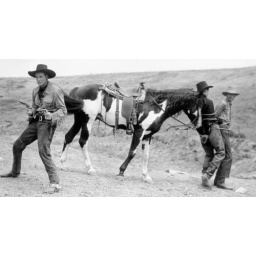
Yep, he's worthless as tits on a boar hog, but he looks good sitting at his desk in town...